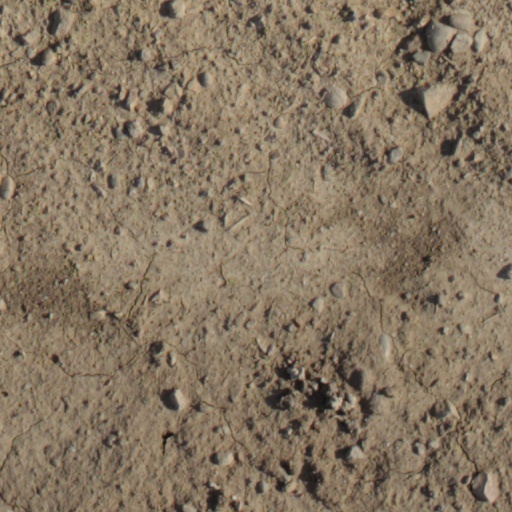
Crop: wheat